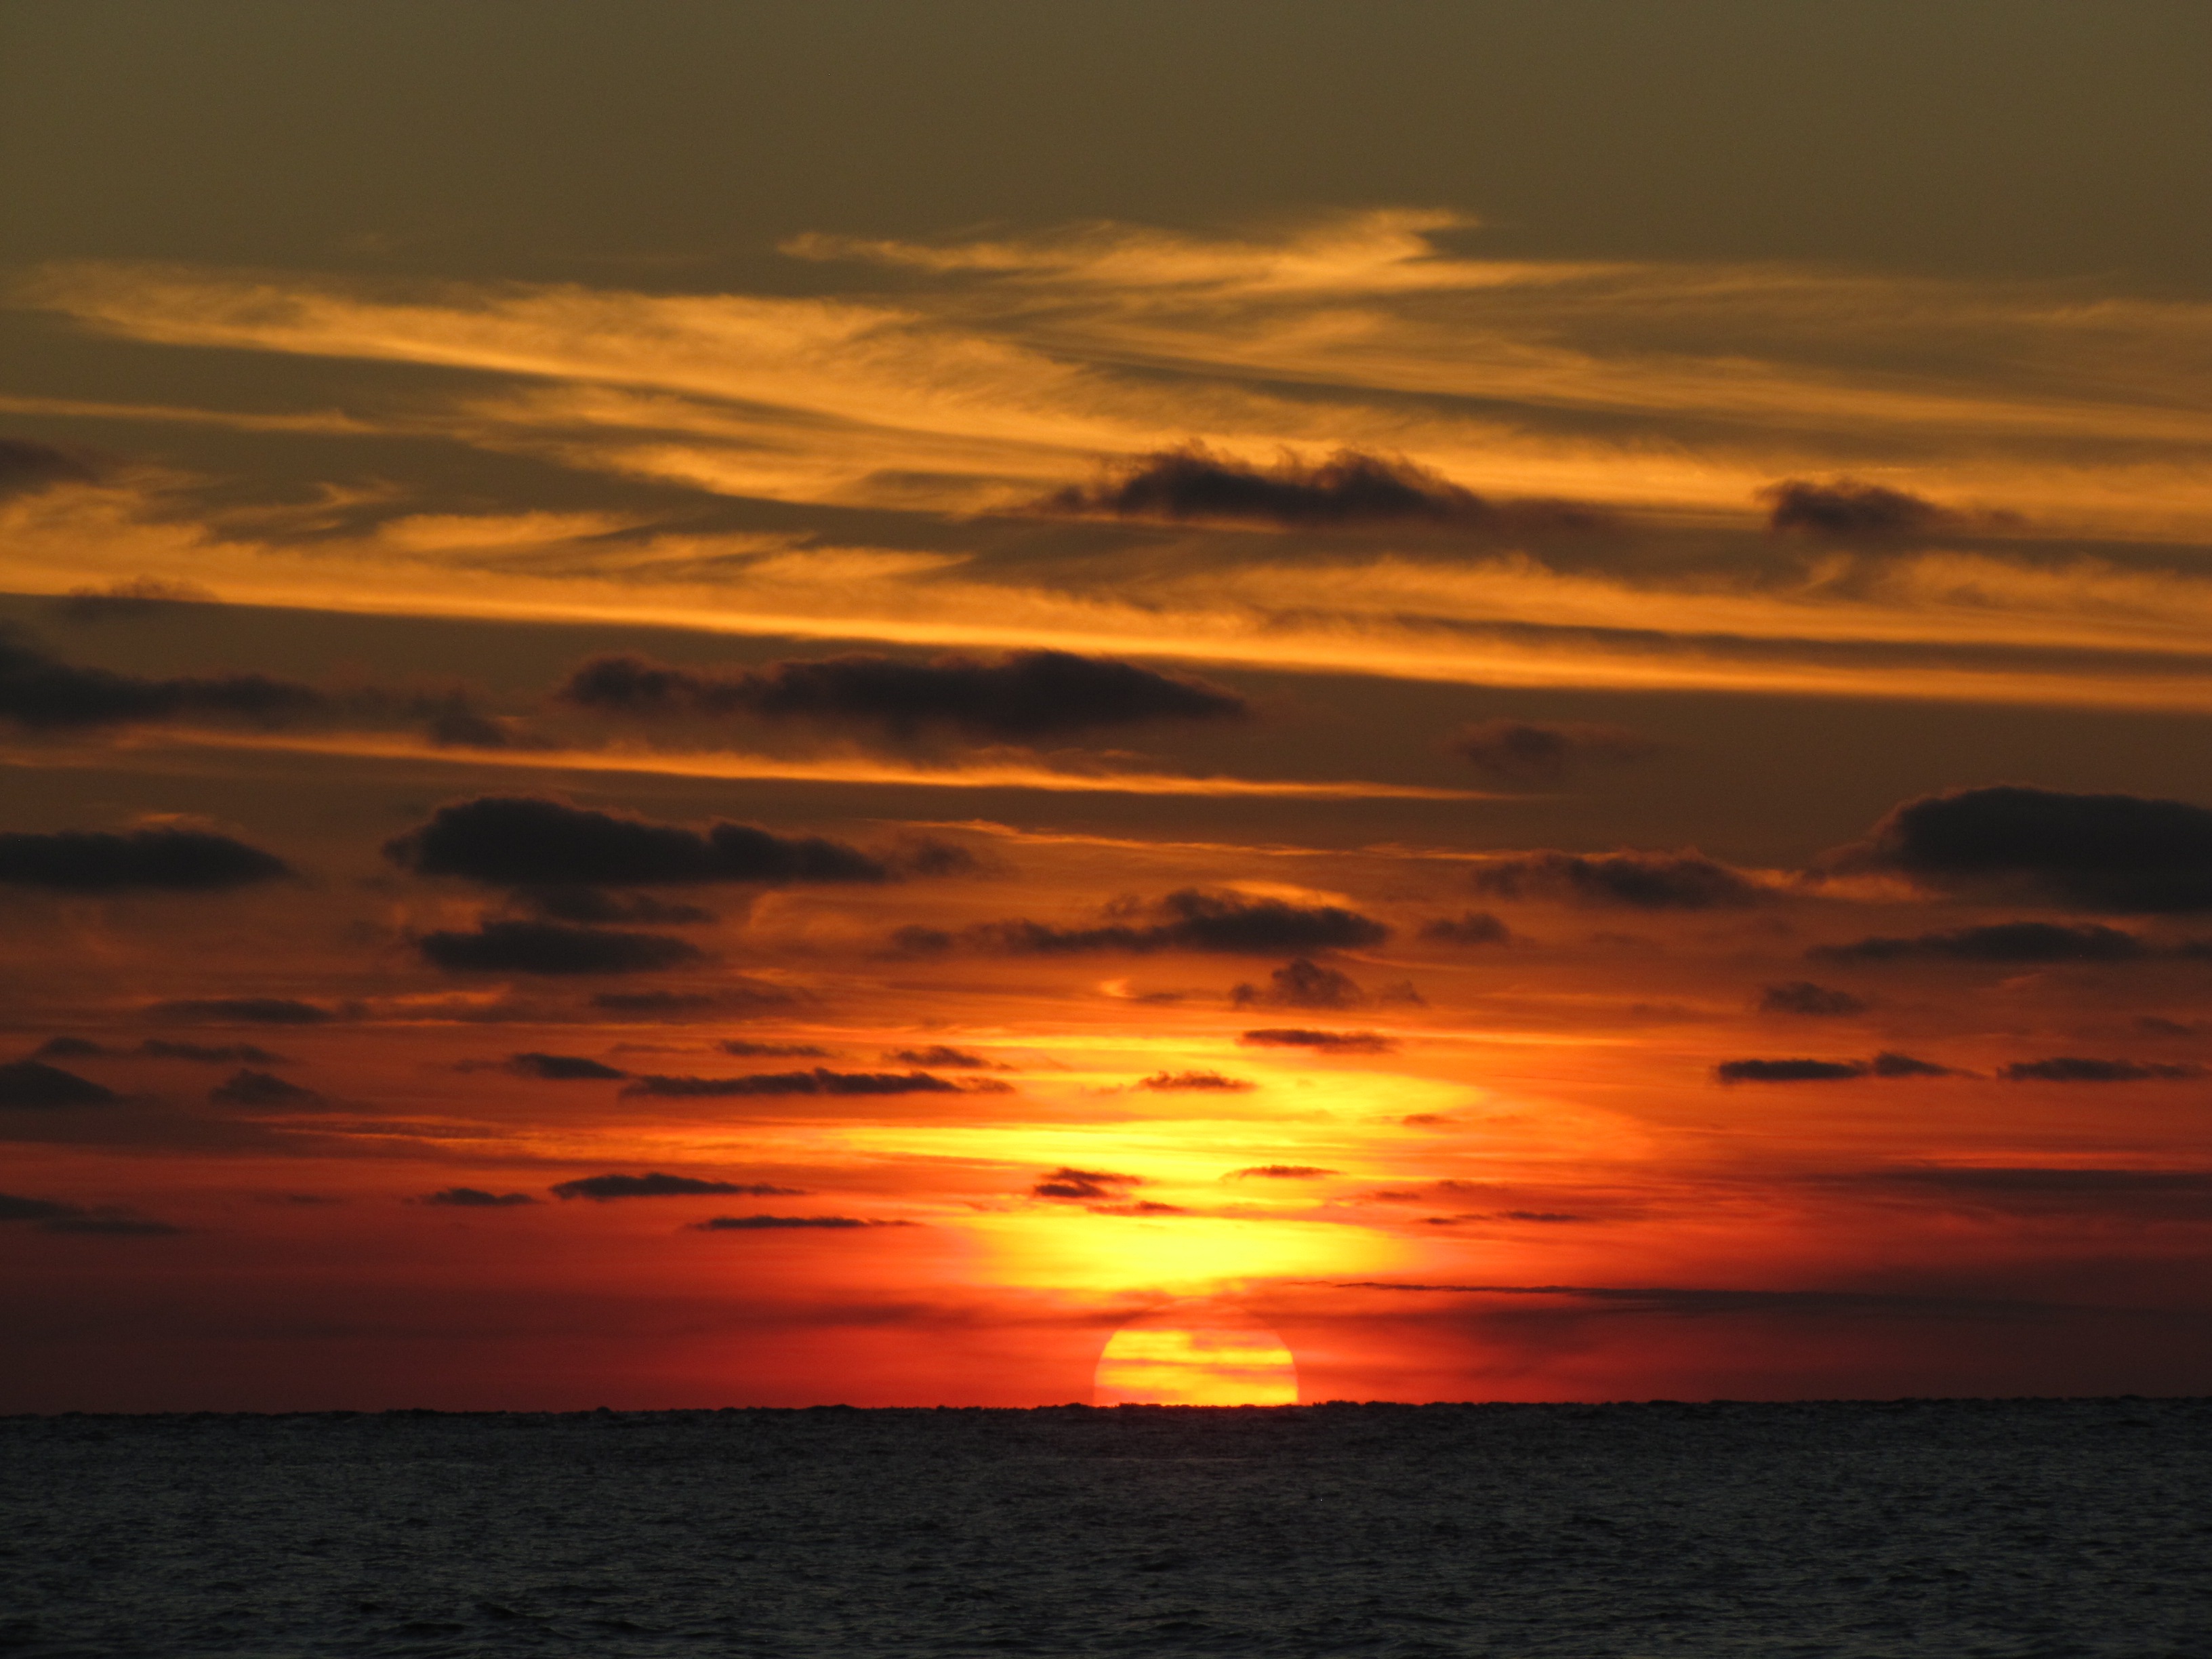
beach, sea, coast, ocean, horizon, cloud, sky, sunrise, sunset, morning, dawn, atmosphere, dusk, evening, north sea, afterglow, east frisia, red sky at morning